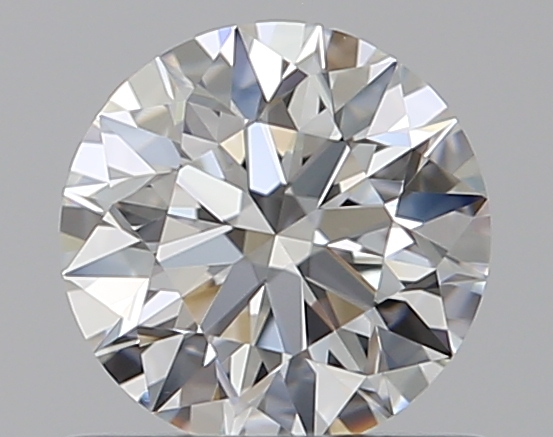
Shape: round
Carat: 0.62
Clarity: VS1
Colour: G
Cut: EX
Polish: EX
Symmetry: EX
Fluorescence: N
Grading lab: GIA
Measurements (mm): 5.45 x 5.49 x 3.42